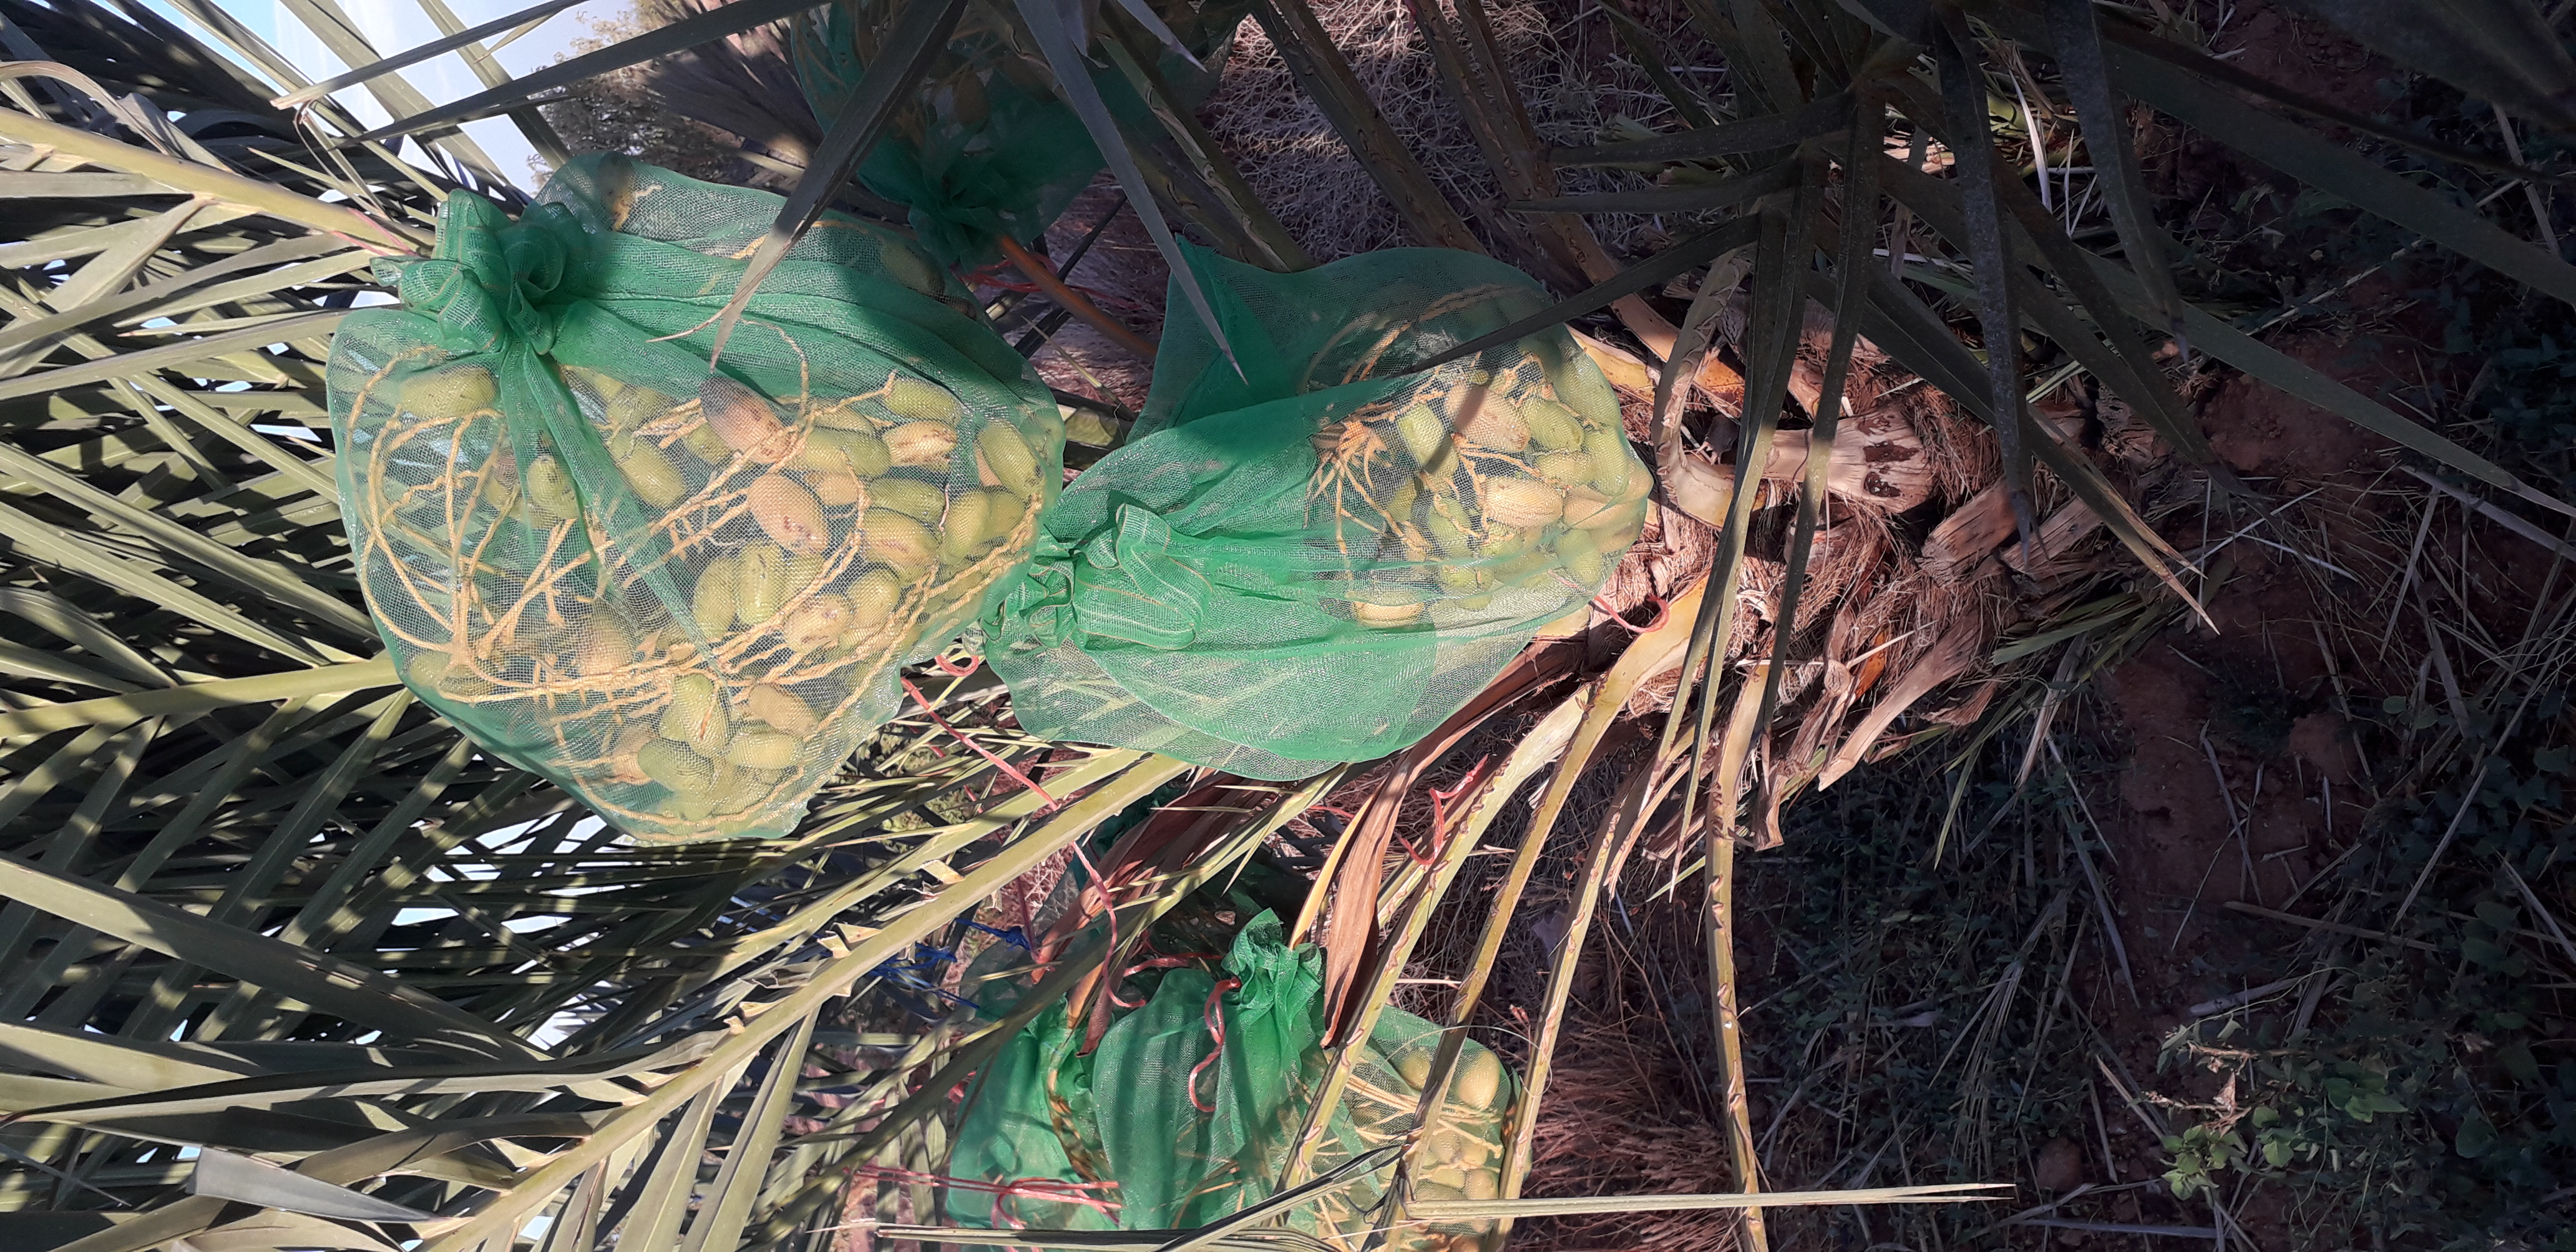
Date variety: Boumajhoul